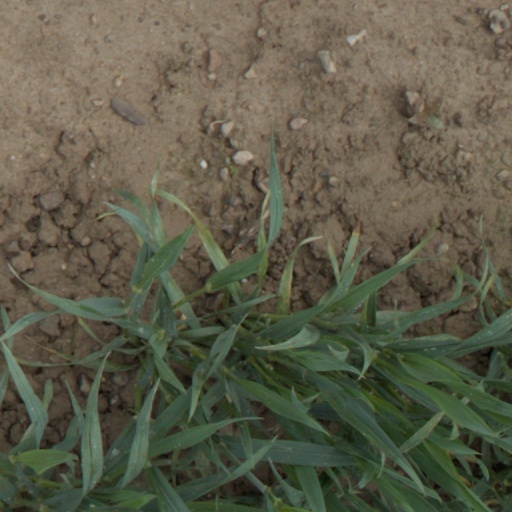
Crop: wheat